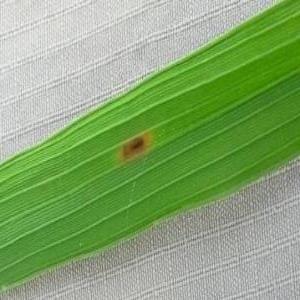
Disease: Brownspot